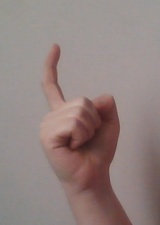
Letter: ra